Bernard Berkhout

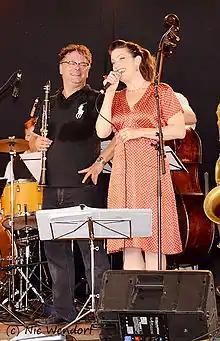

Berkhout studied medicine at the University of Leiden, the Netherlands, where he graduated in 1992. From 1992 until 2005, he worked as a doctor of orthopaedic medicine in Amsterdam (Kliniek Jan van Goyen Kade, Medisch Centrum Noord). From 1997 until 2000, he specialized in becoming a general practitioner. Since 2002, he has been working as a GP in Dordrecht, the Netherlands.